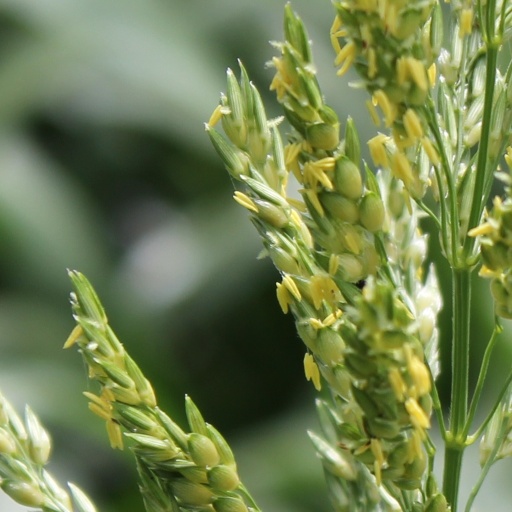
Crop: sorghum